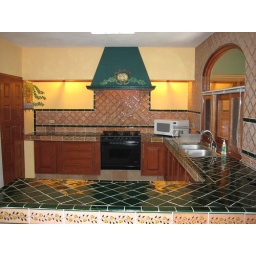
This was the kitchen in a house for sale. It's too much by our standards. The lighting was nice.